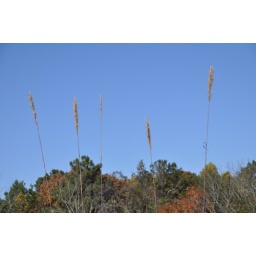
Tall grass in open field DSC_0767